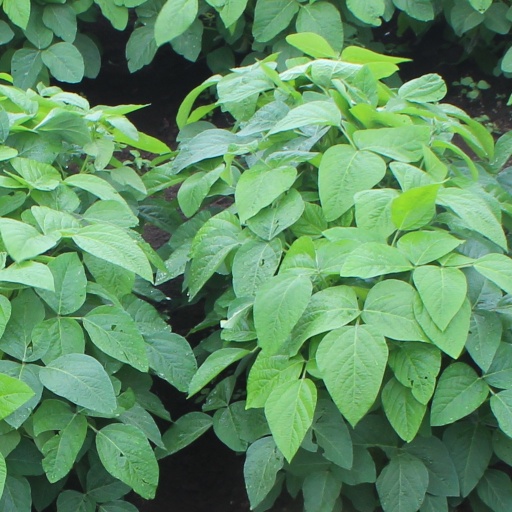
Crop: soybean